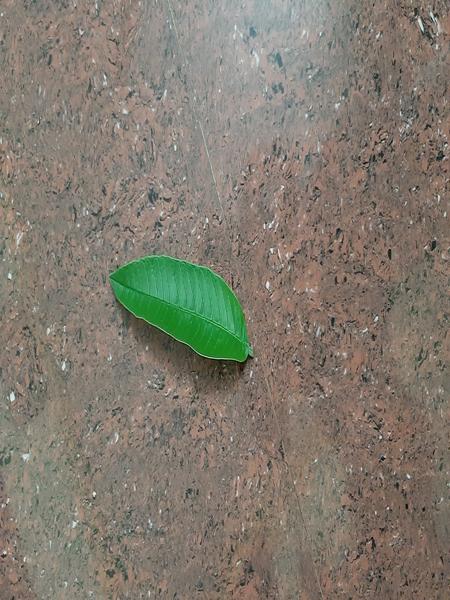
Plant: Guava